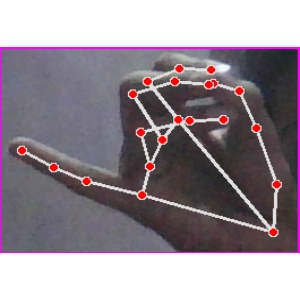
अक्षर: च